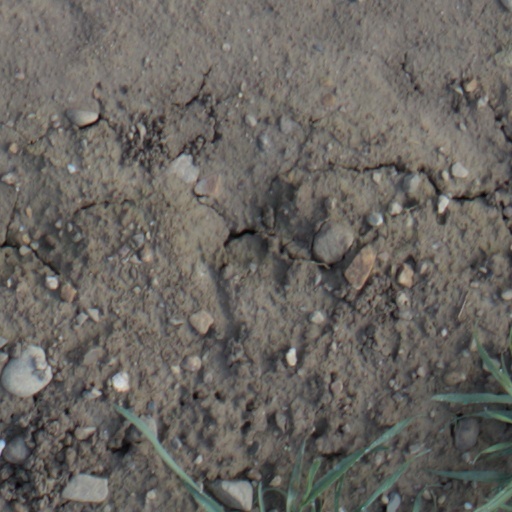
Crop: wheat